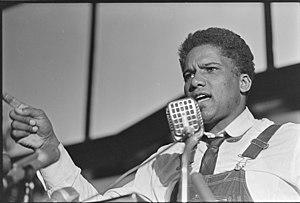
James Forman, né le 4 octobre 1928 à Chicago et mort le 10 janvier 2005 à Washington, est un activiste américain impliqué dans le mouvement afro-américain des droits civiques.